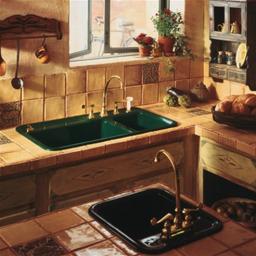
Room type: kitchen